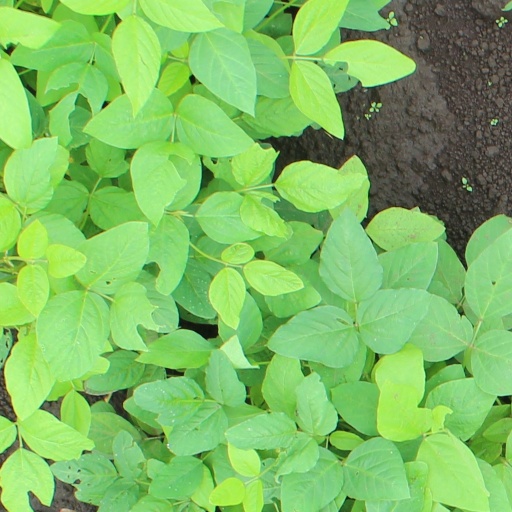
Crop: soybean